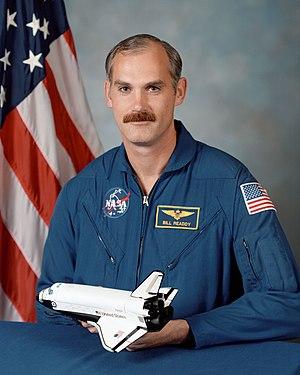
William Francis Readdy dit Bill Readdy est un astronaute américain né le 24 janvier 1952.